Piracy

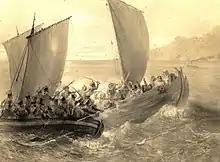
"Cossacks of Azov fighting a Turk ship" by Grigory Gagarin

In 937, Irish pirates sided with the Scots, Vikings, Picts, and Welsh in their invasion of England. Athelstan drove them back.